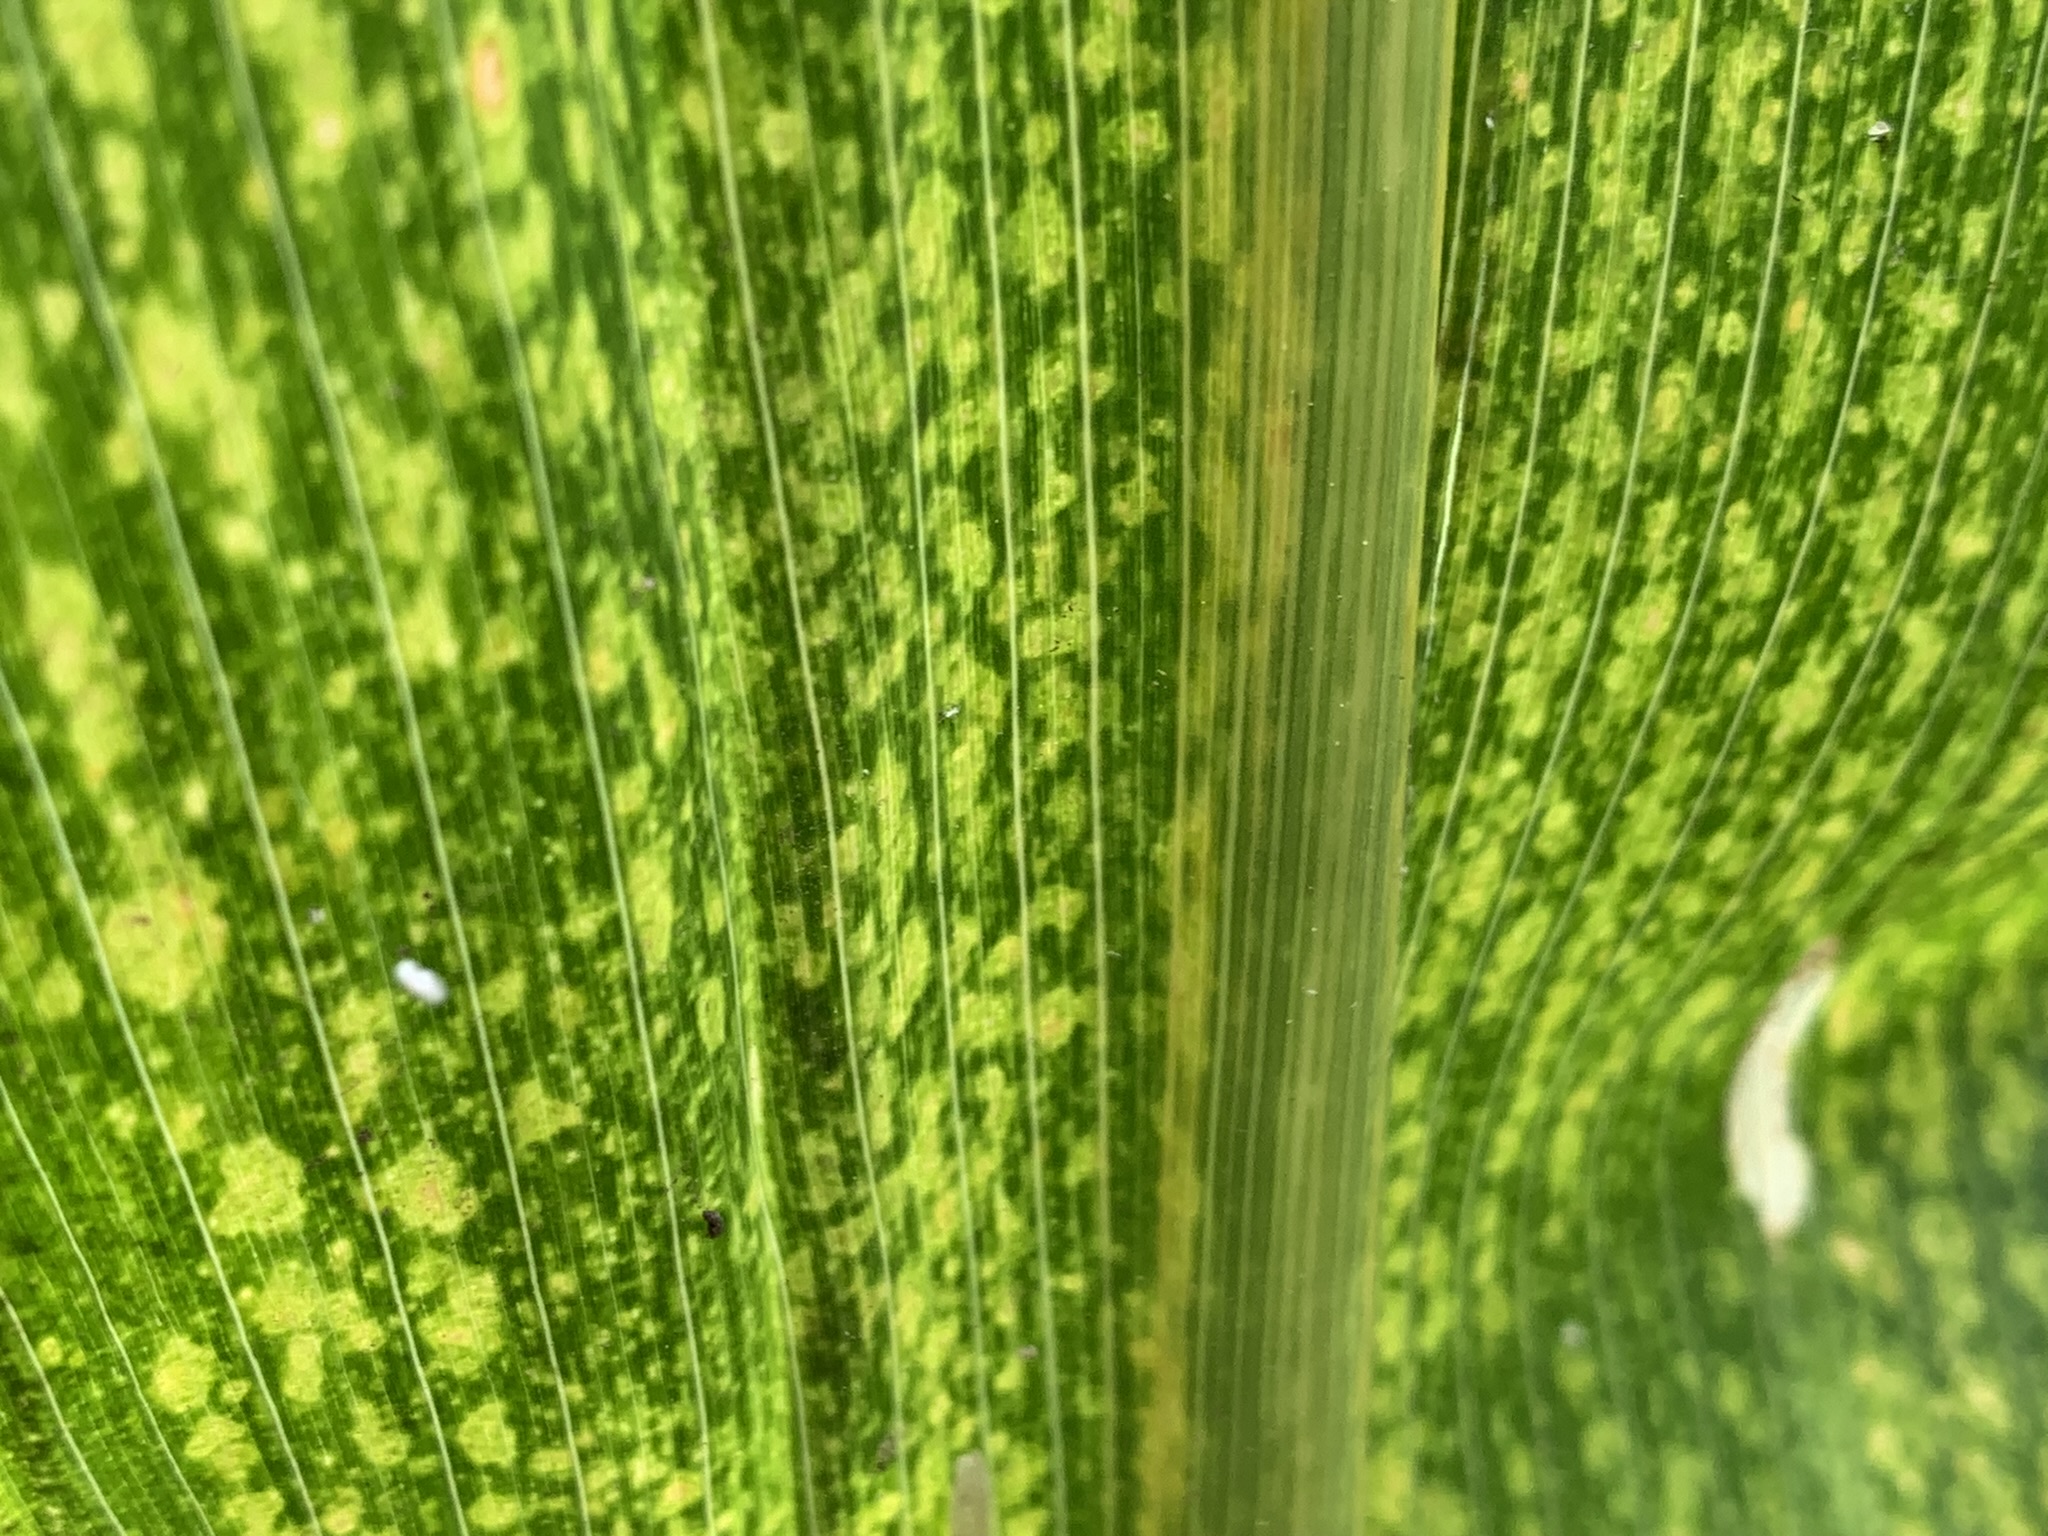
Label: MLN